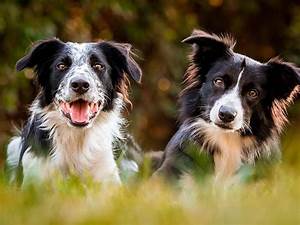
Label: cane